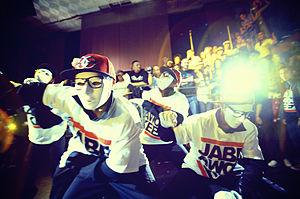
JabbaWockeeZ est un groupe de danse hip hop, créé en 2003 par Joe Larot, Kevin Brewer et Phil Tayag, originaire de San Diego en Californie. Cette troupe est connue pour avoir participé à l'émission américaine America's Best Dance Crew et gagné la première saison, mais aussi pour la synchronisation et la précision des danses, pour le mime et pour le port de masques et de gants lors de la plupart de leurs prestations. Les JabbaWockeeZ n'ont pas de leader, leurs chorégraphies, musiques et choix de tenues sont décidés de manière collective.